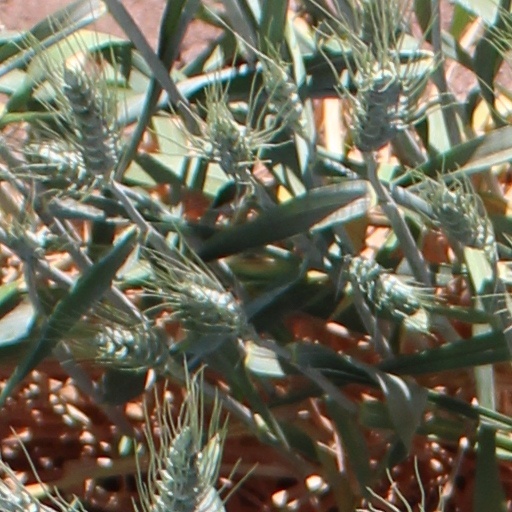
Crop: wheat